Love and Dancing

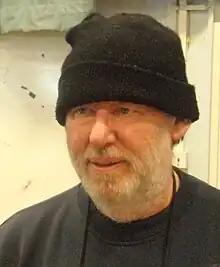
Martin Rushent (pictured 2011) produced "Love and Dancing" on a mixing board over ten days.

Reynolds writes that it "took thousands of man-hours of intensive sonic surgery" for Rushent to create "Love and Dancing". The producer spent about ten days making the album, remixing the material on a mixing board with the multitrack recording of "Dare" being fed into the device. He also operated a Harmonizer on the first send and placed numerous phasers and delay lines that he would proceed to "flick about" into his set up. Rushent recalled: "I'd do a section and if I liked it I'd make a tape cut and splice it in." He created complex vocal effects by hand, cutting up small portions of tape and gluing them together until he had achieved "the stuttering 't-t-t-t' effect." When asked by Reynolds if he used samplers, he elaborated: